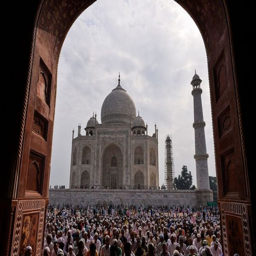
mughal structure attracts millions of tourists every year